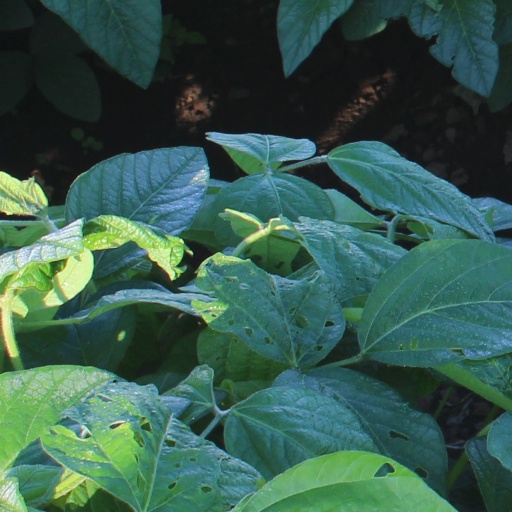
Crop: soybean